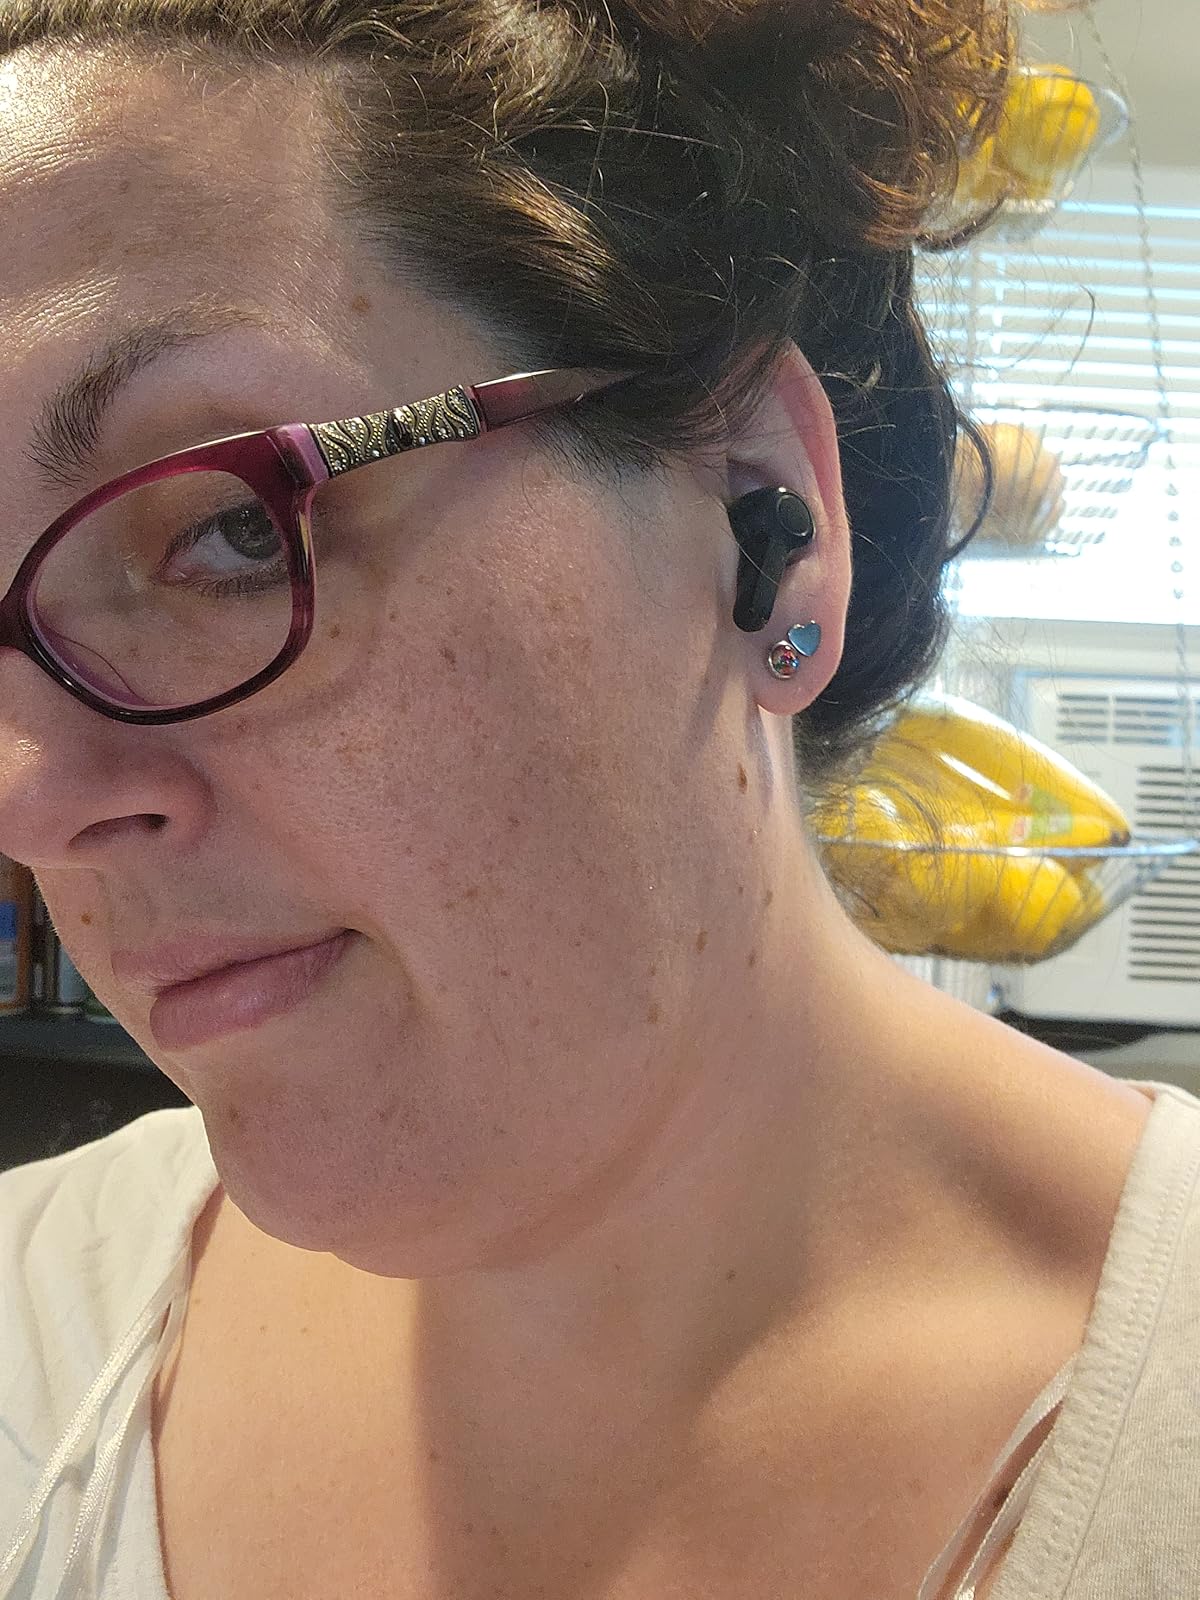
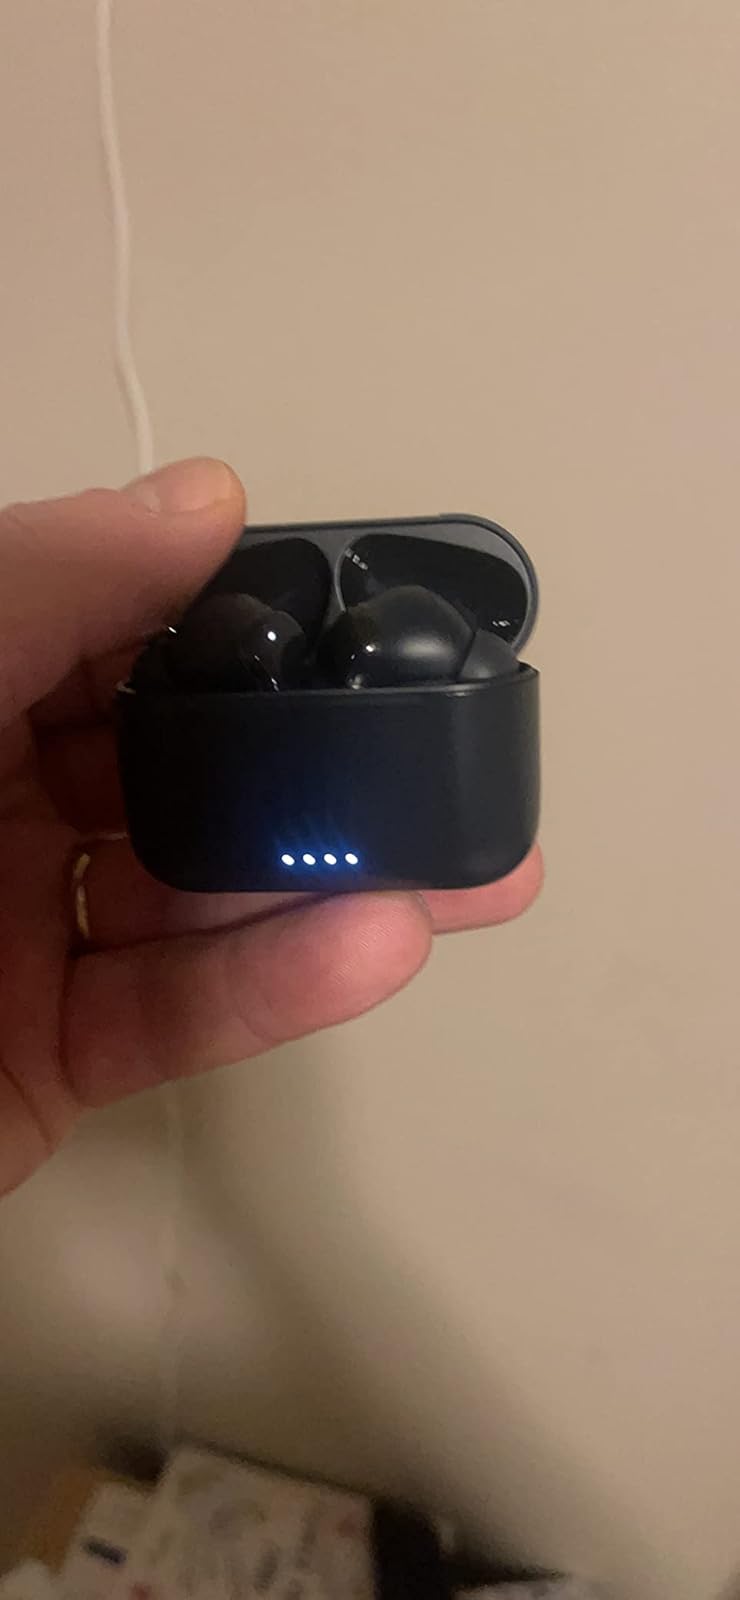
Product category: earbuds
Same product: no